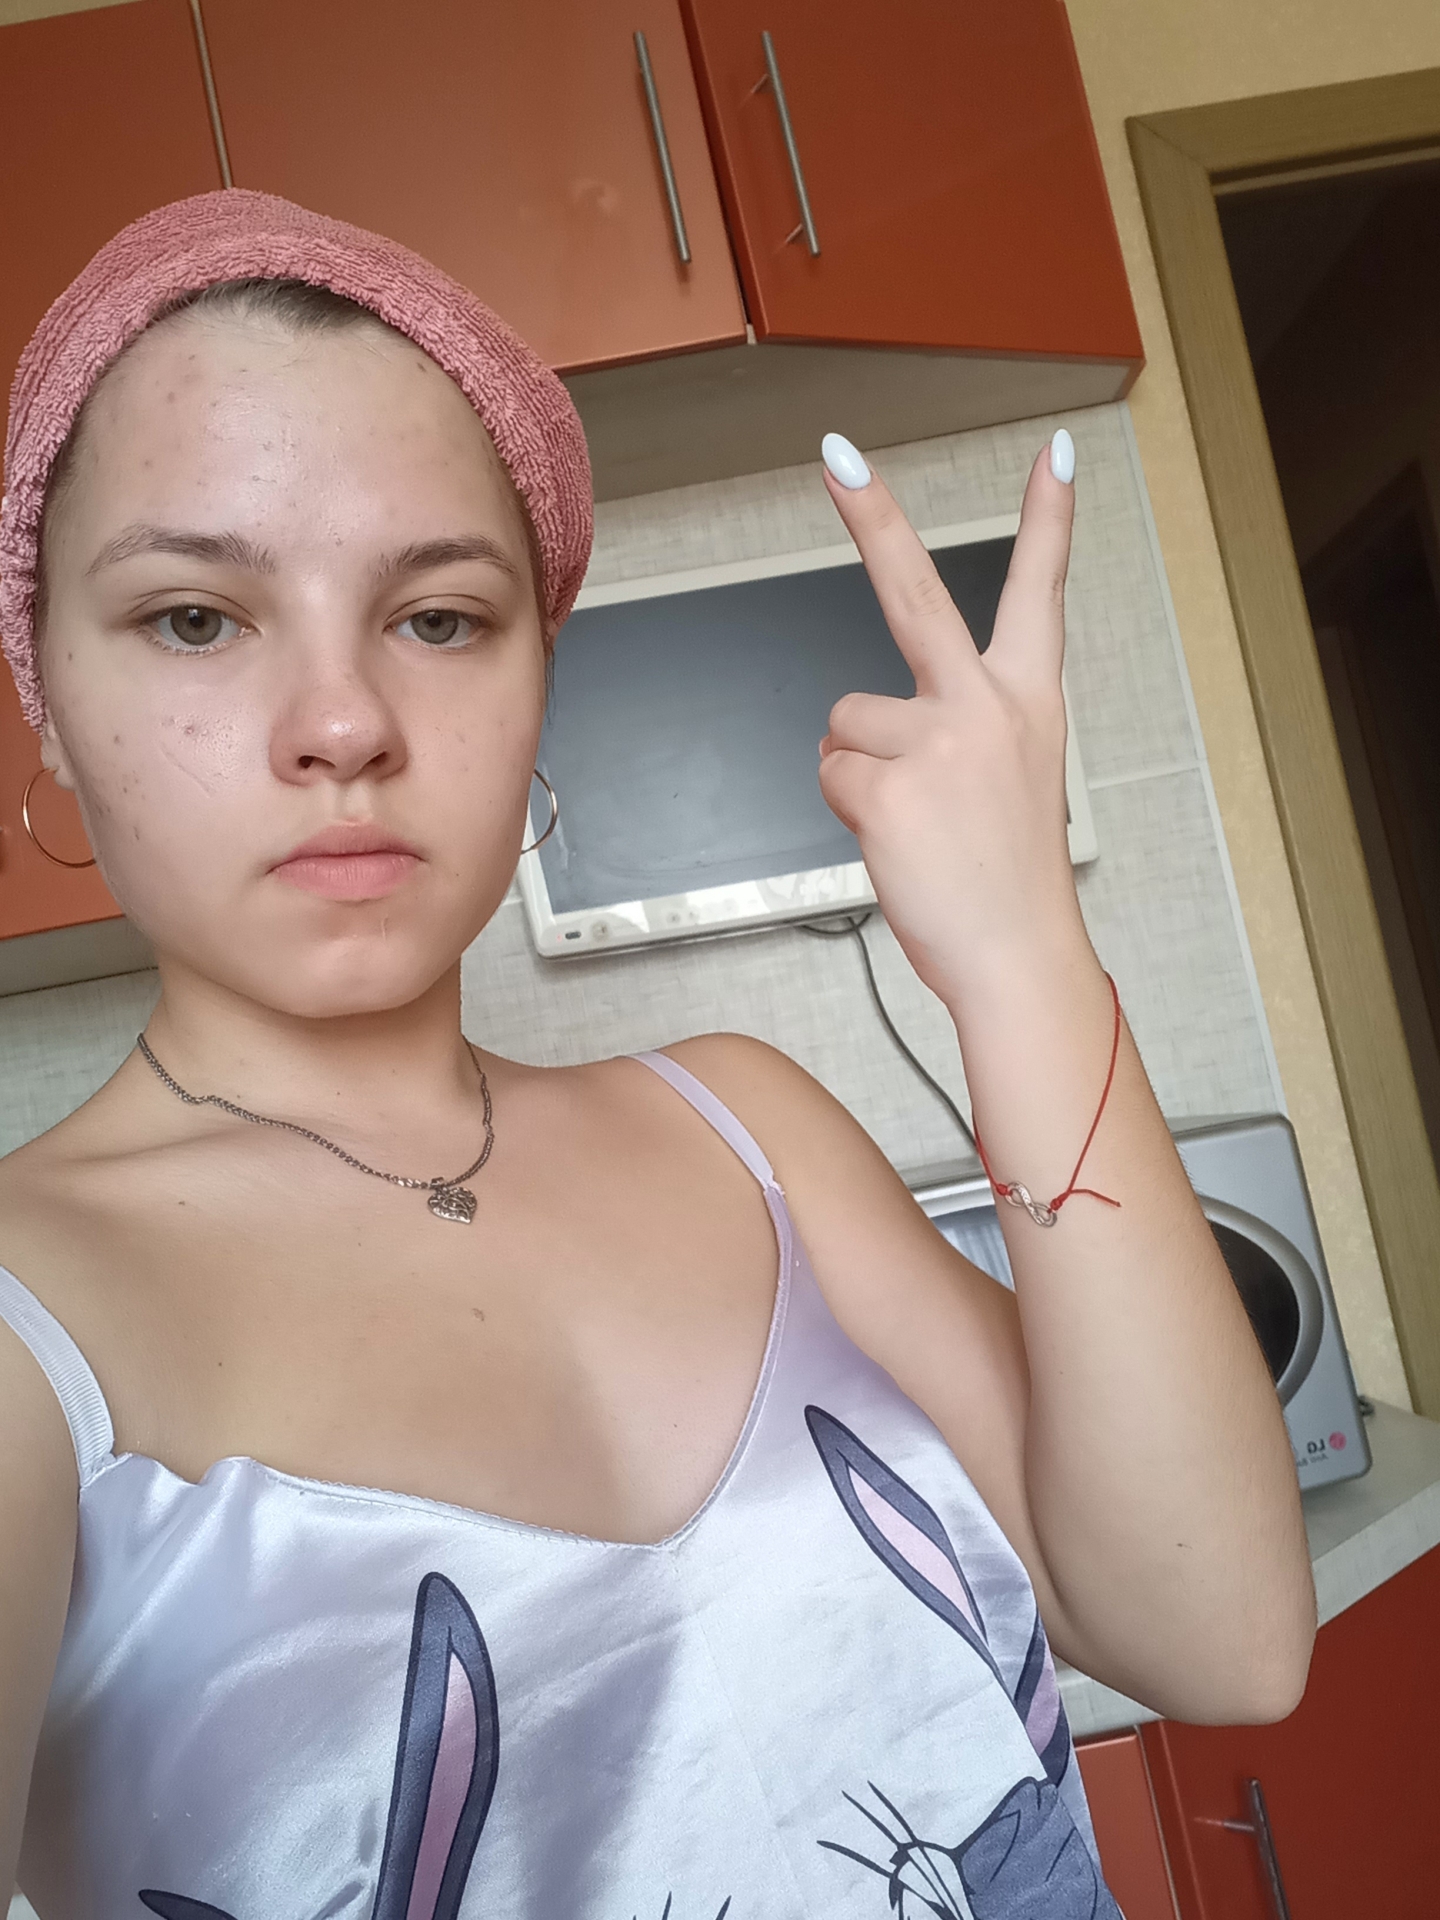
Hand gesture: peace_inverted